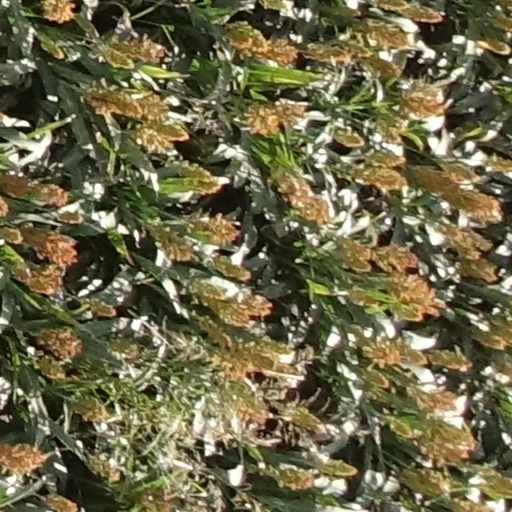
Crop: sorghum